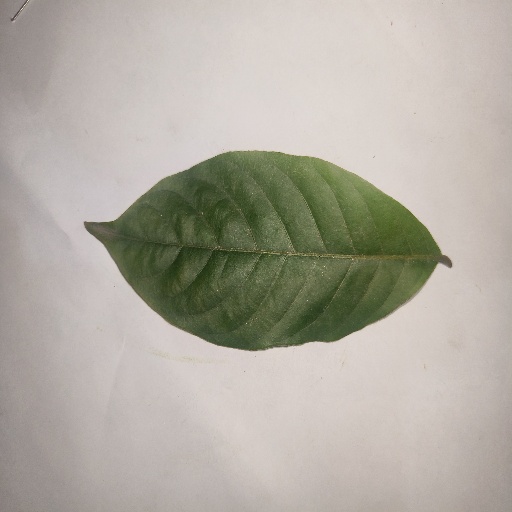
Species: HariTaki
Leaf condition: Healthy Leaf